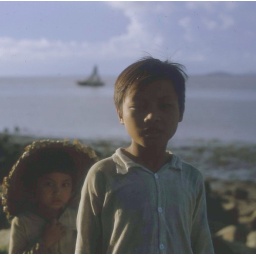
Young boy and girl Vietnam 1966 by Dr James Hughes